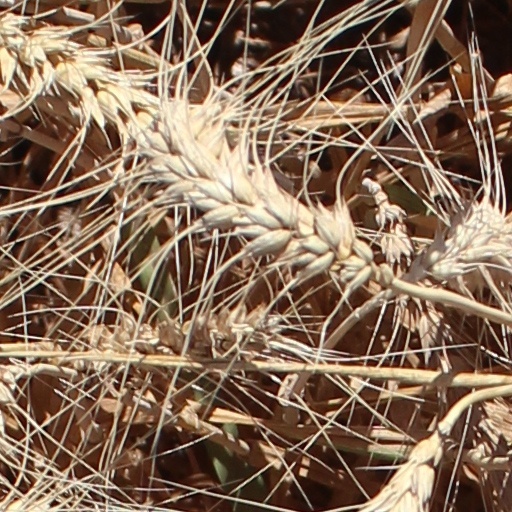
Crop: wheat